Victorian Alps

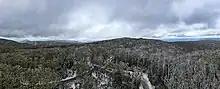
Aerial panorama of Mount Donna Buang. Flurry of snow in early spring. Shot on 9 September 2023.

Comprising the Bogong High Plains, Bowen Range, Cathedral Range, Cobberas Range, and numerous other smaller ranges, the Victorian Alps include the Alpine Shire, parts of the East Gippsland Shire, and some parts of the Mansfield Shire local government areas. The Alps are sometimes called the High Plains or High Country. The 2016 Australian Bureau of Statistics census showed that the Alpine Shire had 12,337 permanent residents with 49.2% male and 50.8% female, and a median age of 49.